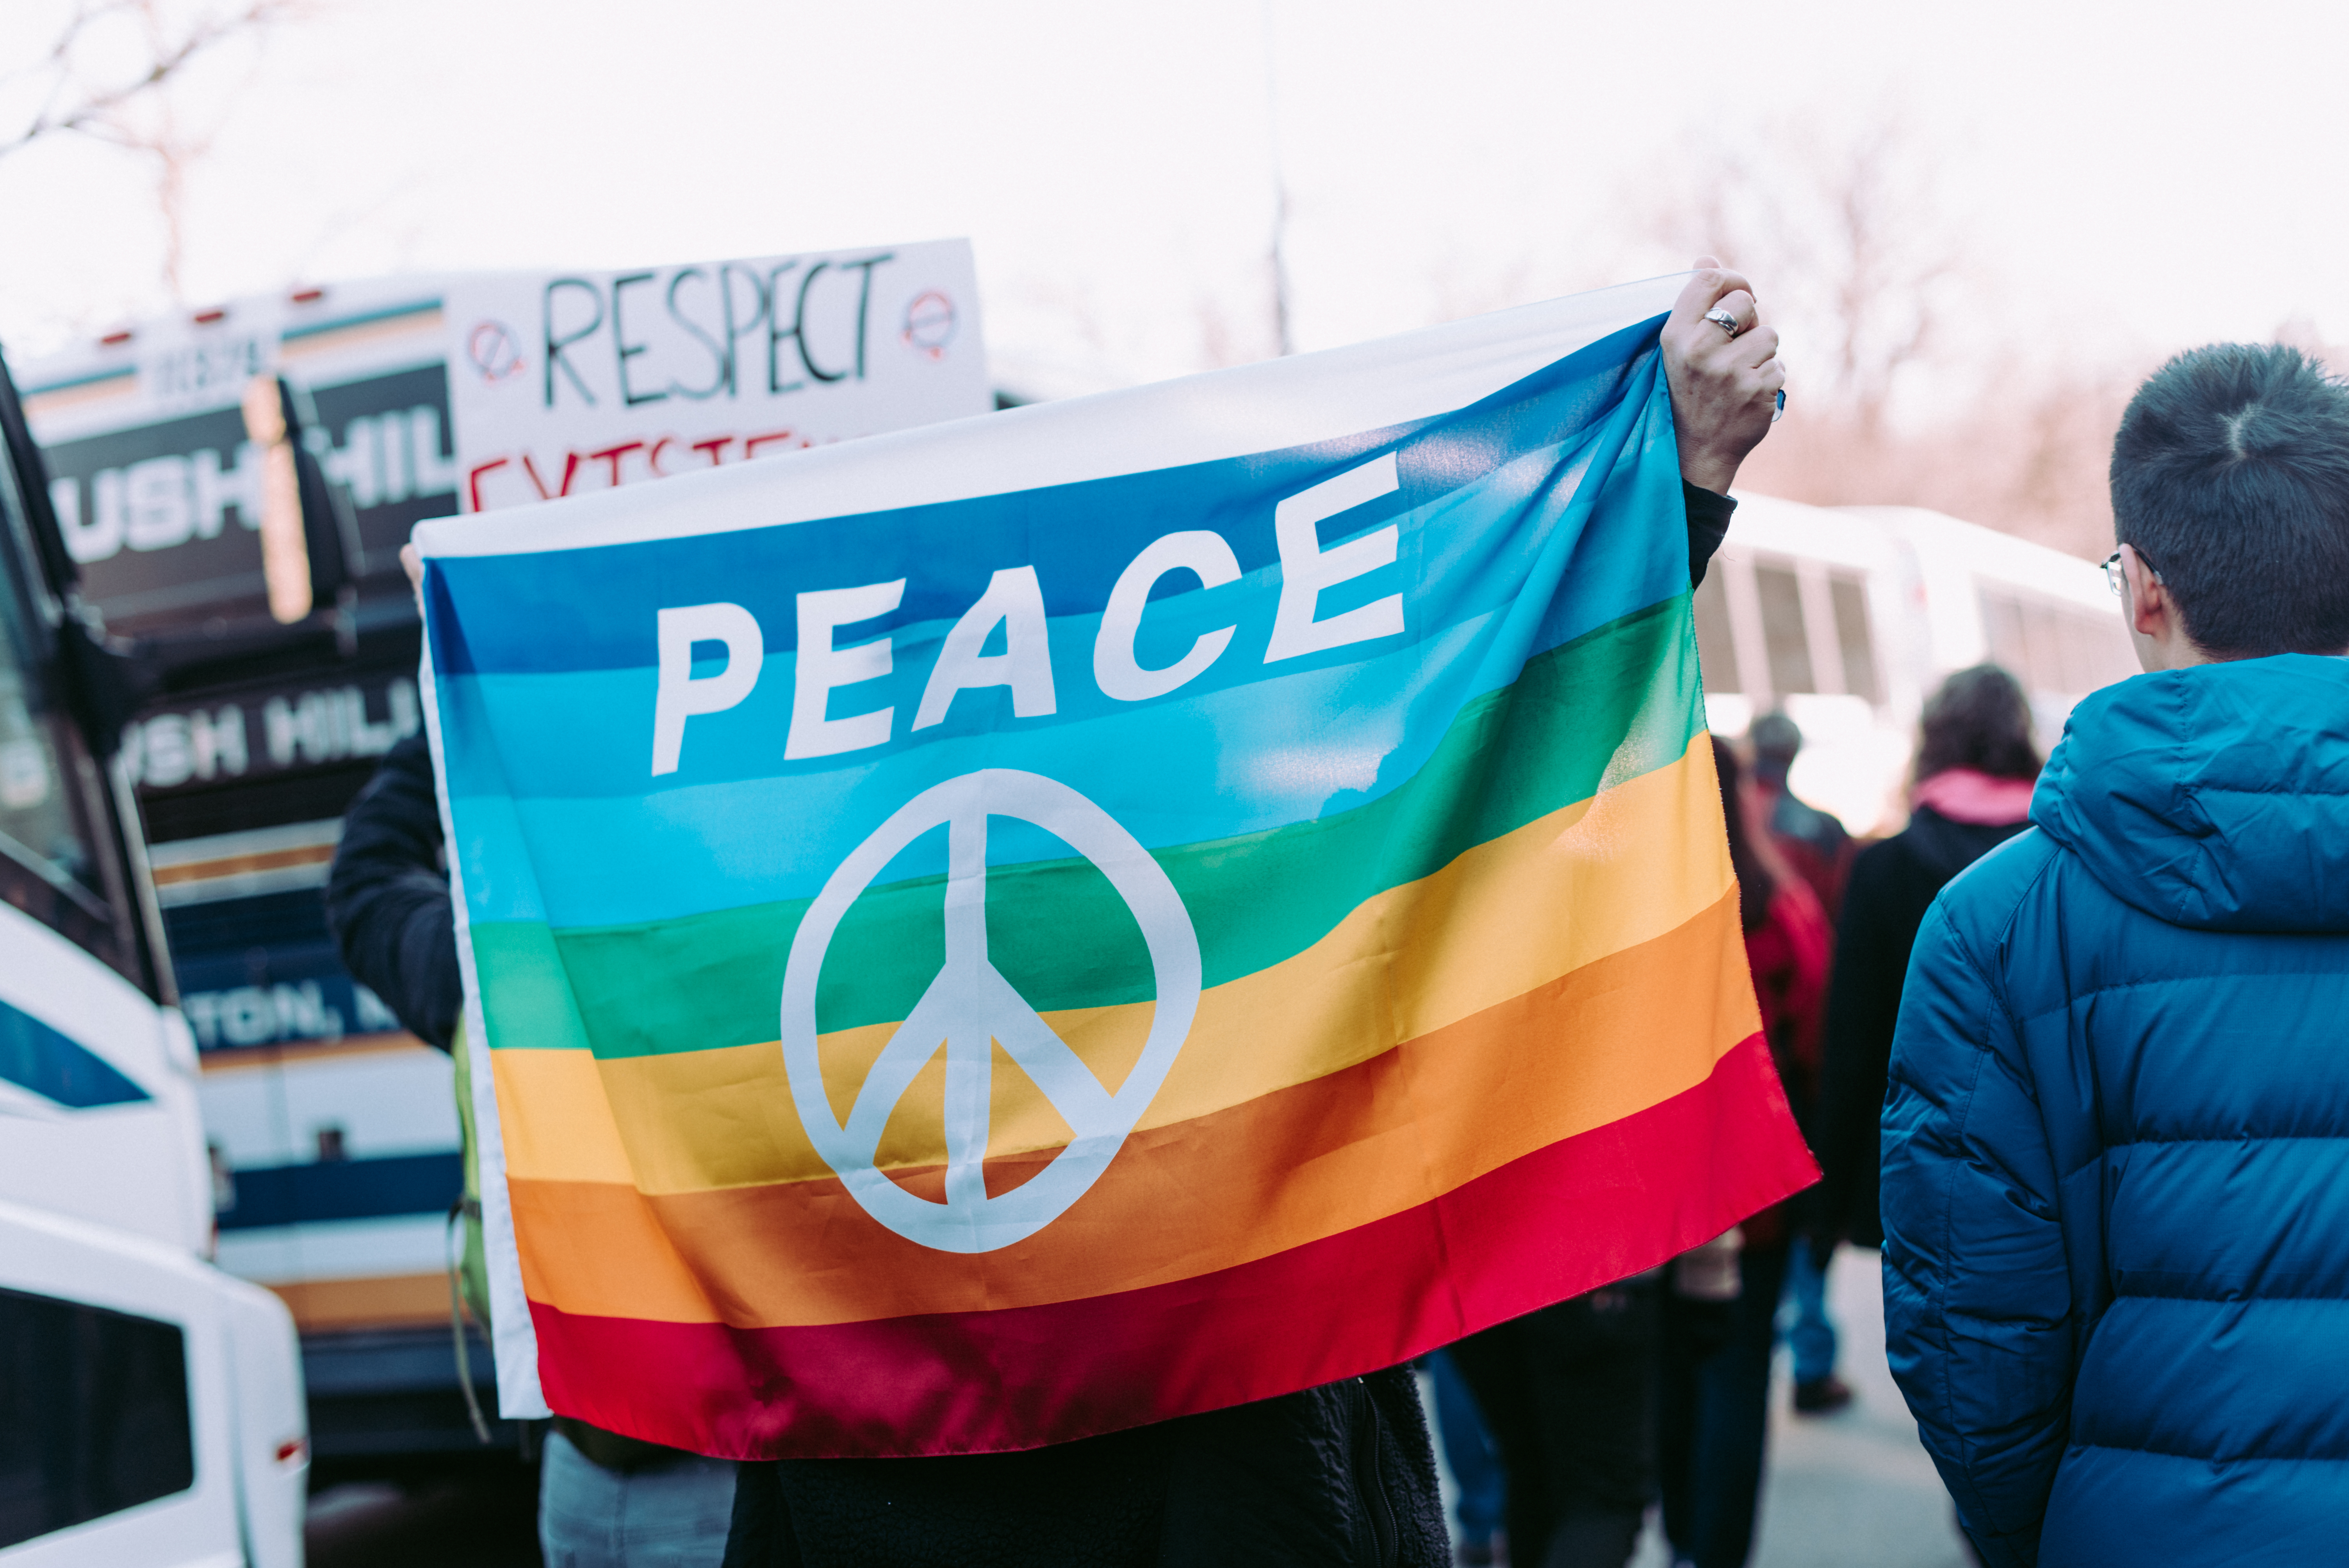
color, blue, demonstration, education, protest